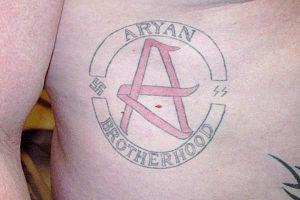
L'Aryan Brotherhood est un gang de détenus fondé en Californie en 1964, dans la prison d'État de San Quentin, après la fin de la ségrégation dans les lieux de détention, et qui s'est développé dans de nombreux États des États-Unis, parallèlement à d'autres mouvements. C'est l'un des gangs les plus violents des États-Unis.
La « race aryenne » est un concept de la culture européenne qui a eu cours à la fin du XIXᵉ siècle jusqu'au milieu du XXᵉ siècle. Il dérive de l'idée selon laquelle les premiers peuples parlant les langues indo-européennes et leurs descendants jusqu'à l'époque moderne auraient constitué une « sous-race » de la race caucasienne. Dans son application la plus connue, le nazisme, il était affirmé que les premiers Aryens ressemblaient aux représentants des peuples nordiques. La croyance en la supériorité de la « race aryenne » est parfois nommée aryanisme.